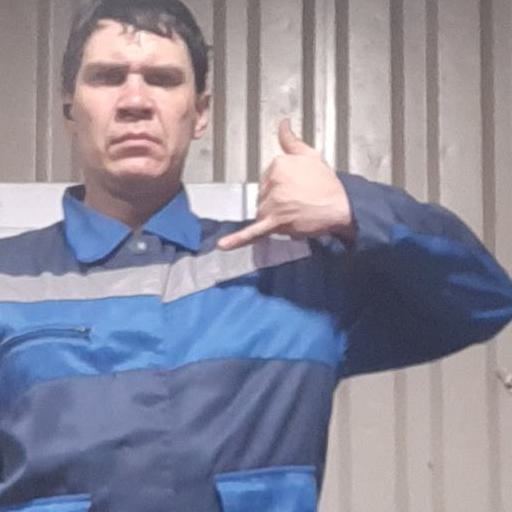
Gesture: call